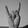
ASL letter: Y